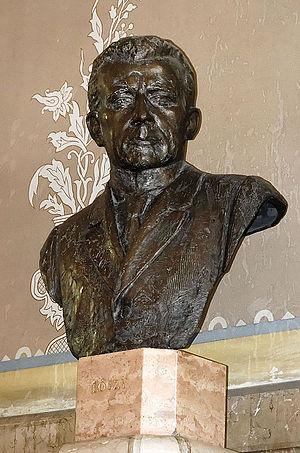
Buste du géologue Lóczy Lajos dans le hall d'entrée de l'Institut d'État hongrois de géologie (Földtani Intézet MÁFI), Stefánia út 14, Budapest.
La Société hongroise de Géographie est une société savante, fondée en 1872, par János Hunfalvy.